Ecgberht, King of Wessex

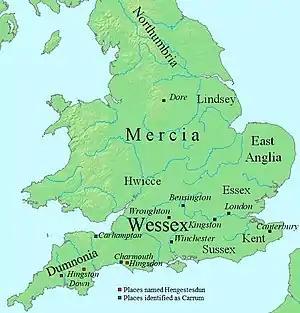
A map of England during Ecgberht's reign

It was also in 825 that one of the most important battles in Anglo-Saxon history took place, when Ecgberht defeated Beornwulf of Mercia at Ellandun—now Wroughton, near Swindon. This battle marked the end of the Mercian domination of southern England. The "Chronicle" tells how Ecgberht followed up his victory: "Then he sent his son Æthelwulf from the army, and Ealhstan, his bishop, and Wulfheard, his ealdorman, to Kent with a great troop." Æthelwulf drove Baldred, the king of Kent, north over the Thames, and according to the "Chronicle", the men of Kent, Essex, Surrey and Sussex then all submitted to Æthelwulf "because earlier they were wrongly forced away from his relatives". This may refer to Offa's interventions in Kent at the time Ecgberht's father Ealhmund became king; if so, the chronicler's remark may also indicate Ealhmund had connections elsewhere in southeast England.